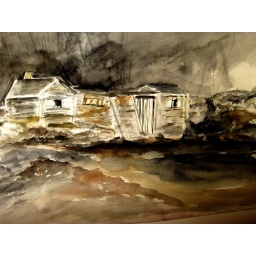
Sometimes the moonlight is so bright in the summer that you can walk down to the fish house without a flashlight.